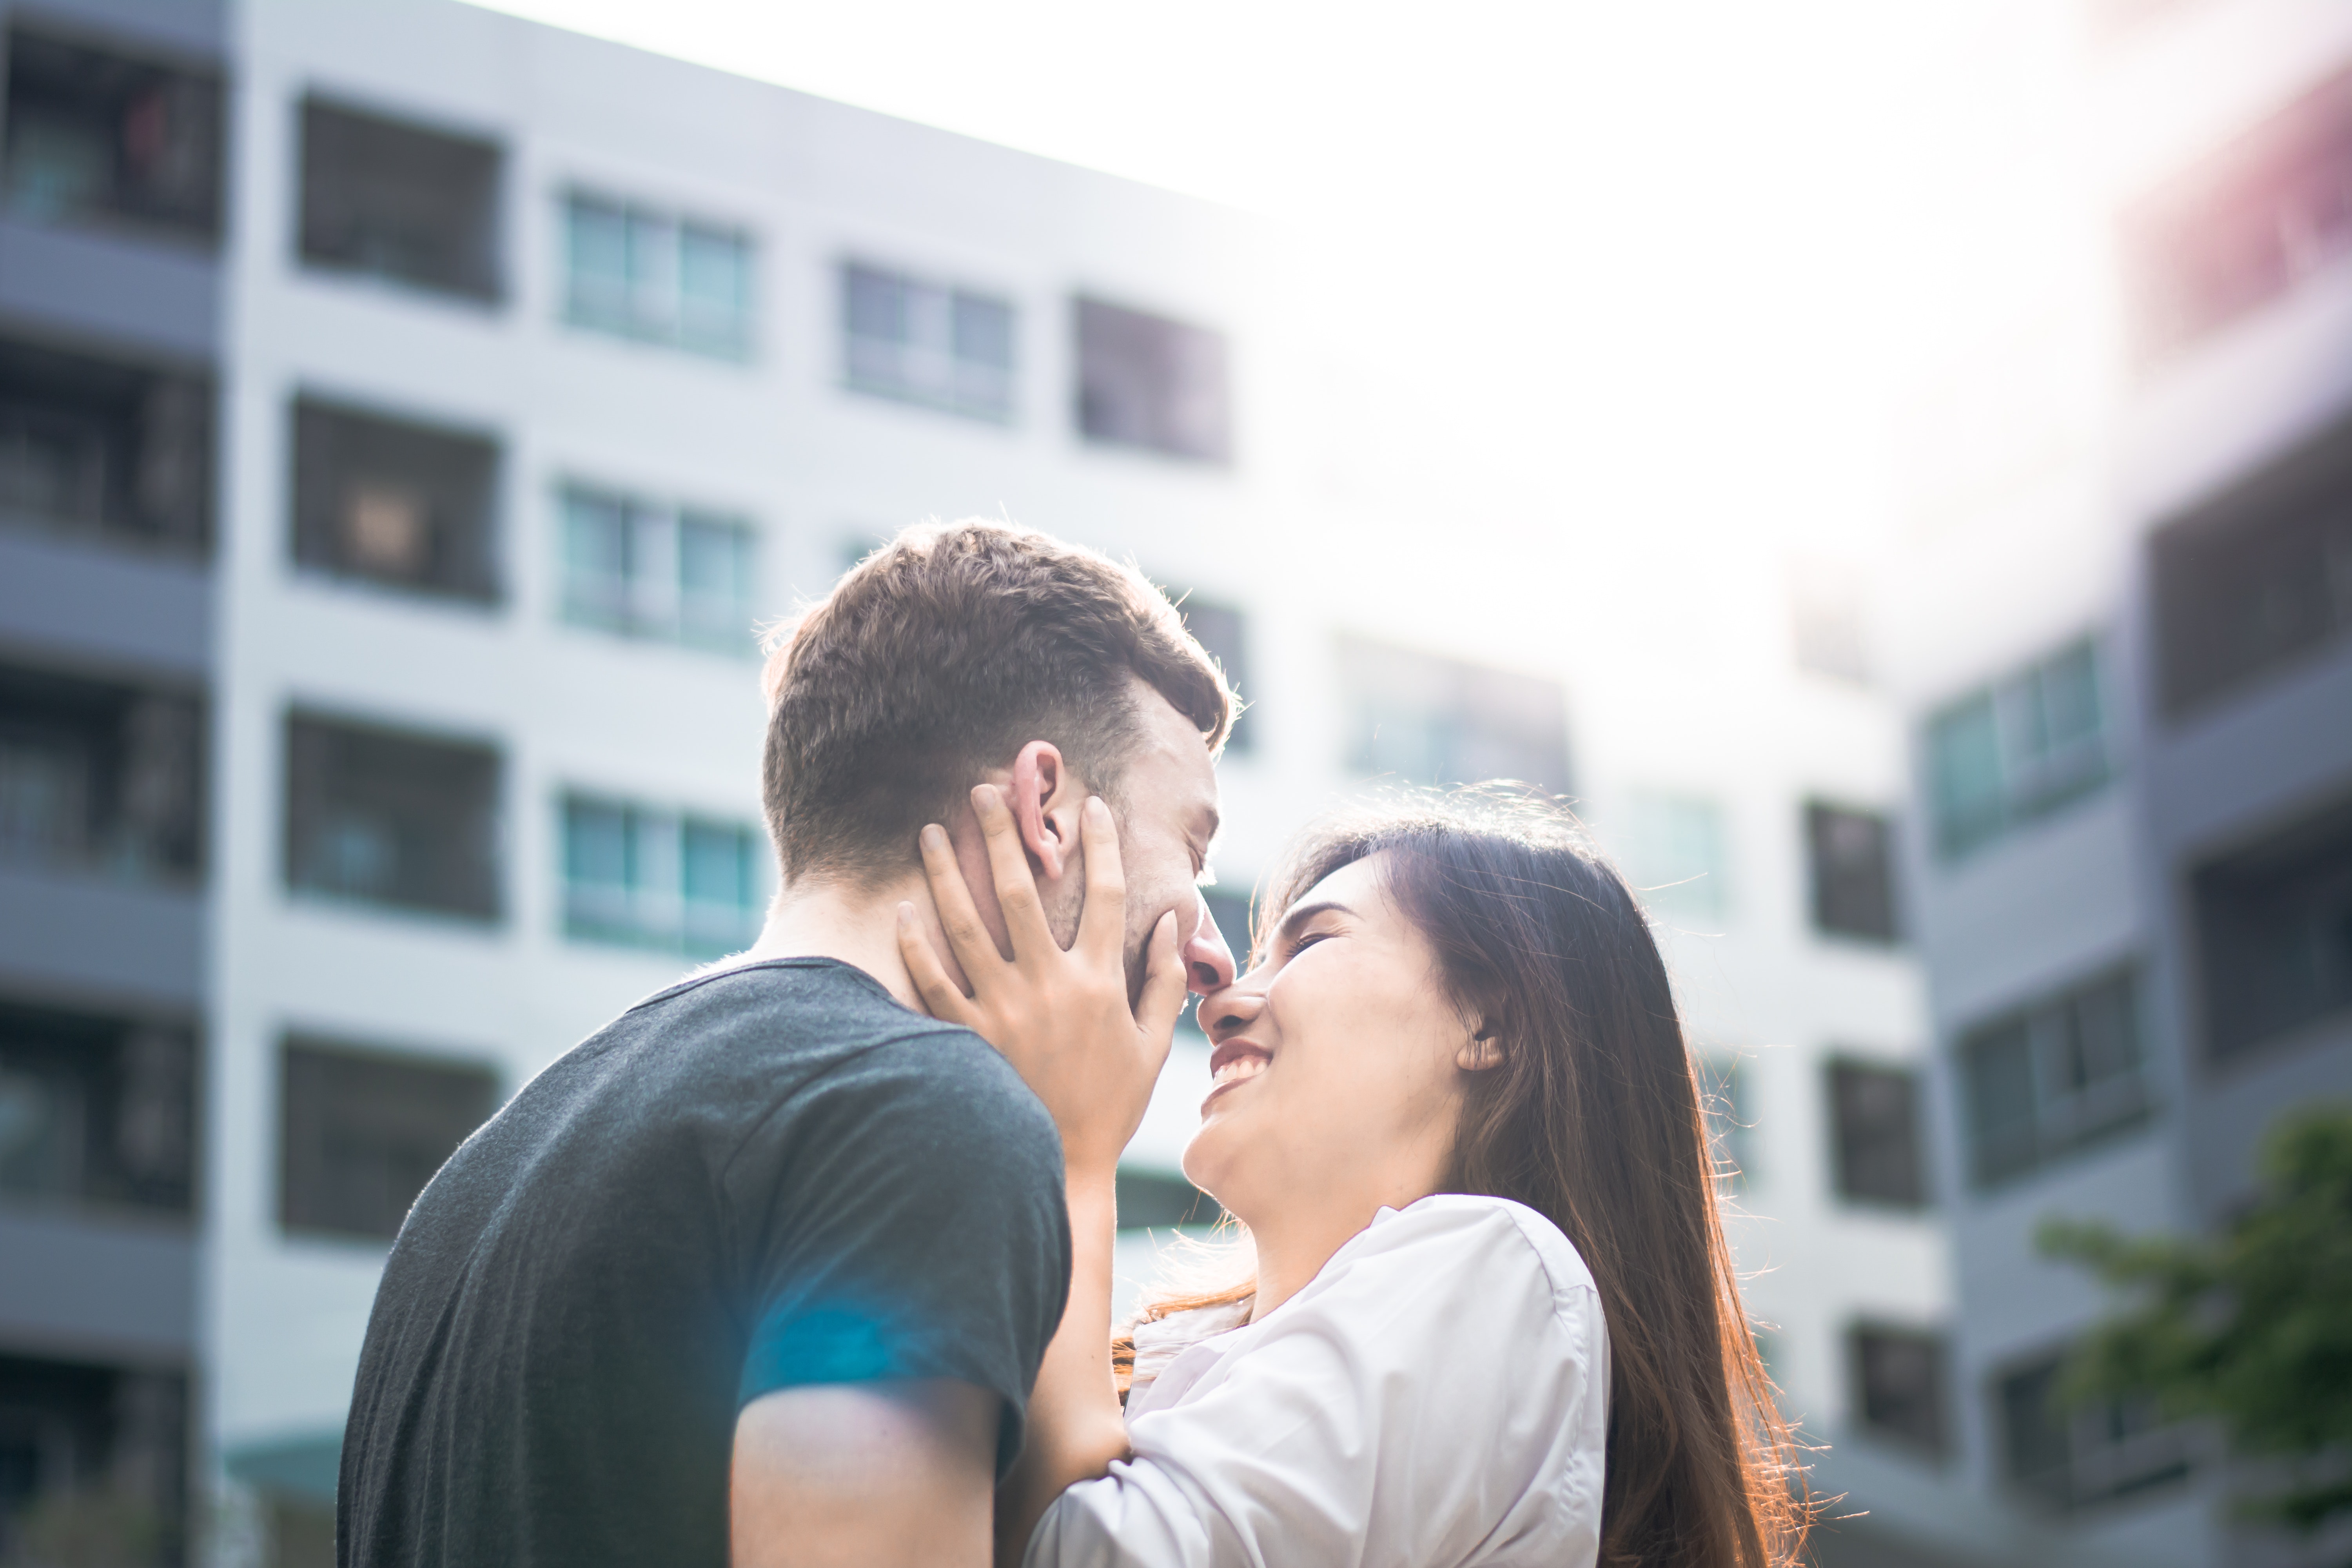
photograph, people, yellow, snapshot, interaction, love, photography, forehead, fun, honeymoon, smile, romance, happy, ceremony, architecture, vacation, event, city, engagement, portrait photography, kiss, gesture, hug